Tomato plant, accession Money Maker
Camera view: vertical (180 deg); turntable rotation: 150 degrees
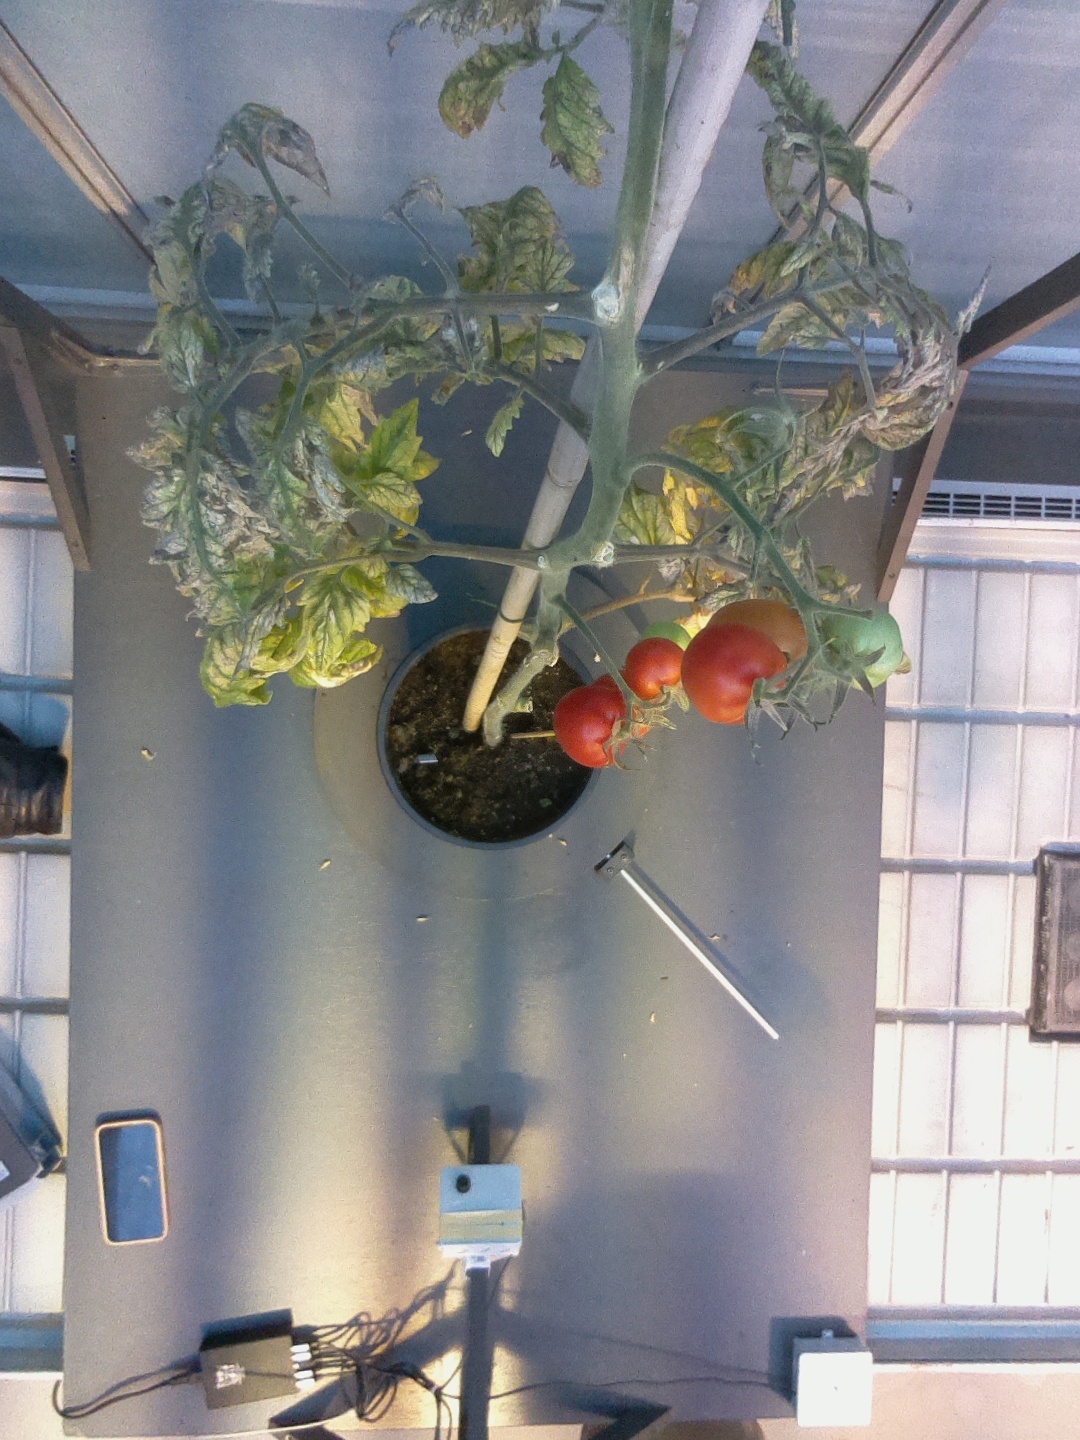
BBCH growth stage 89: 90%-100% of fruits show typical fully ripe color